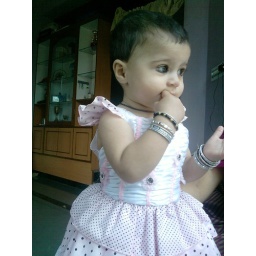
Zaynah in pink dress